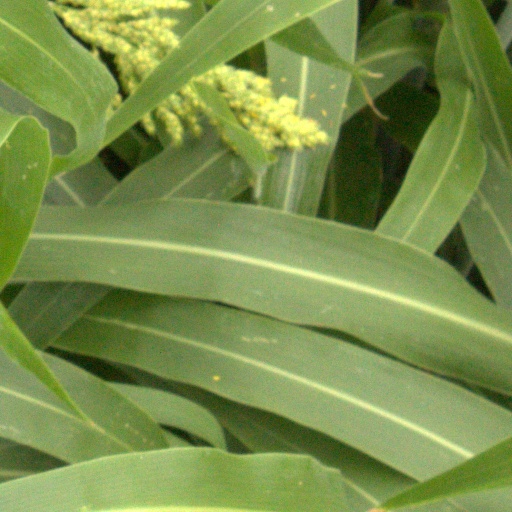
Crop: sorghum